Ministry of Internal Affairs (Belarus)

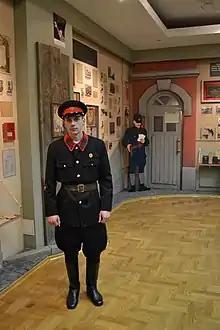
A reenactor in the MUS Museum

The Exemplary Band of the Ministry of Internal Affairs was founded on 20 July 1945 as a military band of the 21st Motorized Rifle Detachment of the Ministry of State Security. Known informally as the "Belpolk Band", it was considered to be one of the more prestigious of its kind and often won contests of military bands. On 28 April 1995, the band was re-branded as its current name. Colonel Nikolai Zharko became the first artistic director and chief conductor of the band. Its first concert took place on the first Day of the Militia parade on 4 March 1995 at October Square. It often is notably present as part of a joint band of the Minsk Garrison during the Minsk Independence Day Parade. It is also part of the Military Band Service of Internal Troops of Belarus. The band is currently led by Lieutenant Colonel Alexander Kalinin while the service is led by Lieutenant Colonel Sergei Solodukhin.